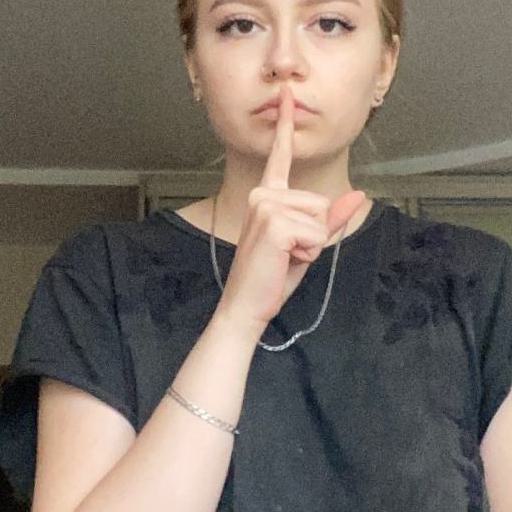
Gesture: mute